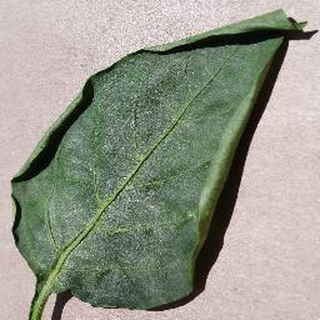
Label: healthy_bell_pepper